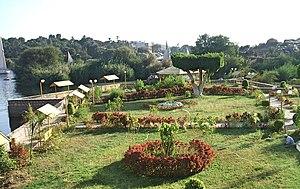
Assouan (Égypte)